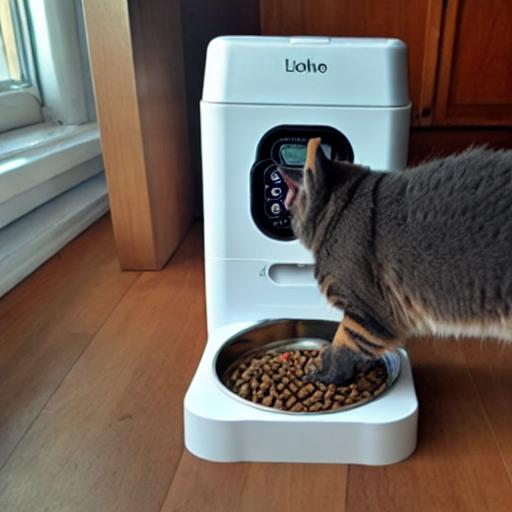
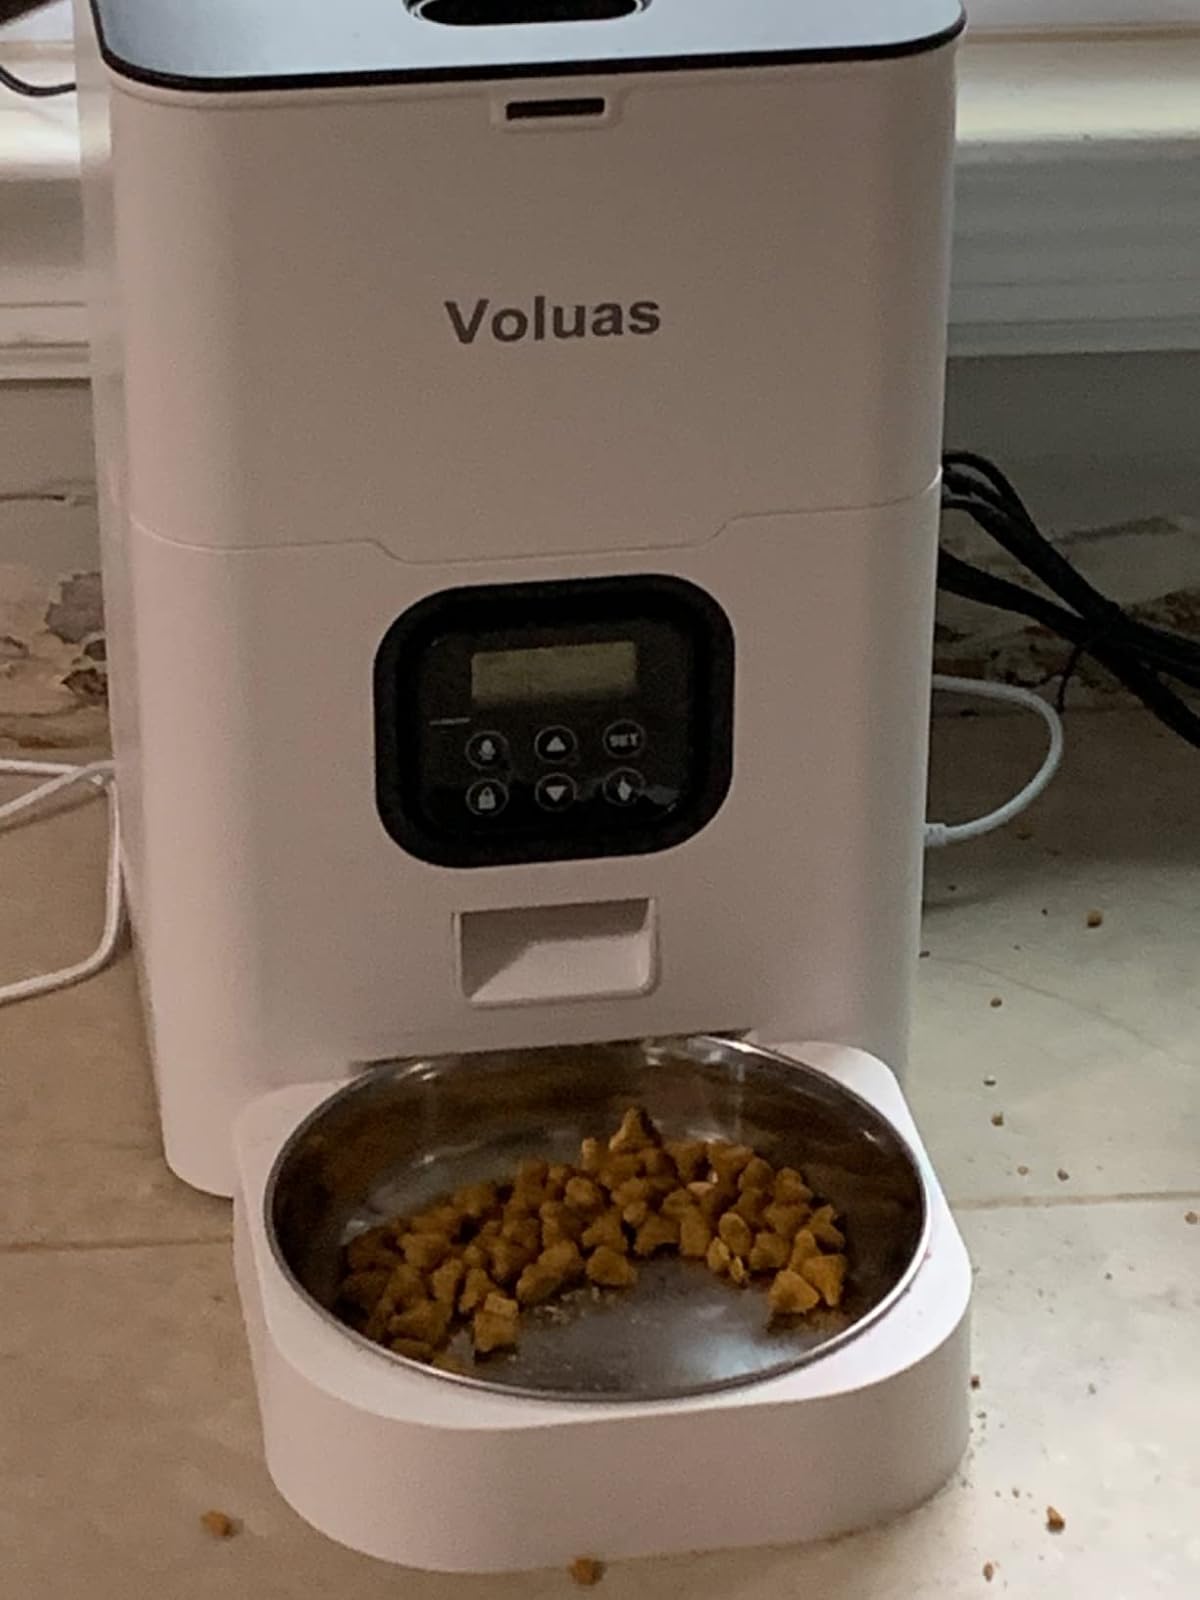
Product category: items_feeder
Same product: no